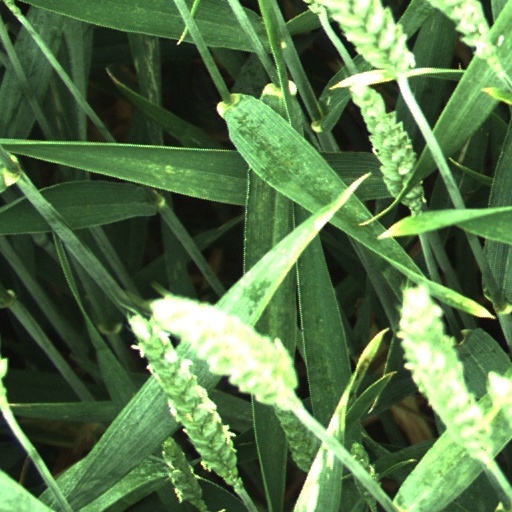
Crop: wheat